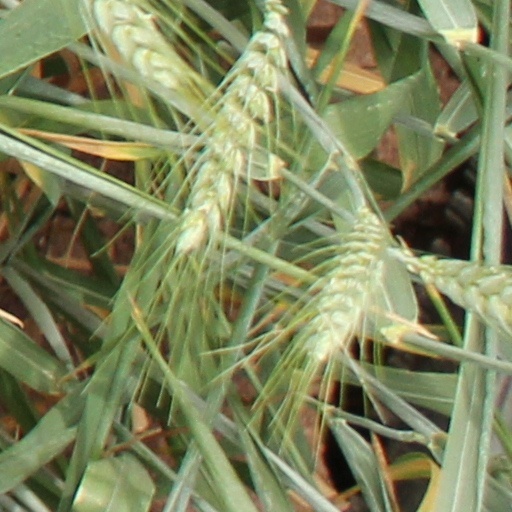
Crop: wheat